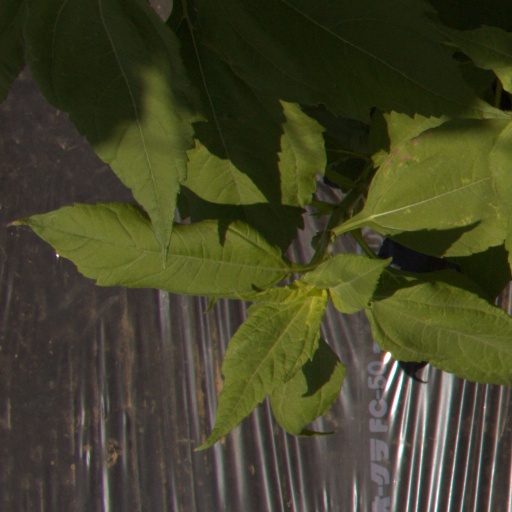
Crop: Jerusalem artichoke